Asplenium bourgaei

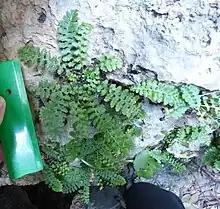
"Asplenium bourgaei" from Antalya (Turkey)

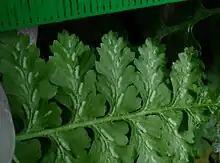
"Asplenium bourgaei" from Antalya (Turkey)

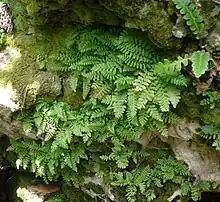
"Asplenium bourgaei" from Antalya (Turkey)

A small (4–7 cm), mid-green fern with centrally-radiating small fronds divided into close oblong leaflets with deep lobes giving a very crinkly look to the fern, the middle leaflet bases not stalked but join the frond axis broadly (on the upper half of the leaflet base), the frond stalks are short, black on the underside (the whole frond and axis green upperside), and the fronds droop down when growing on the sides of rocks. The sori under the leaflets are linear, close to the leaflet axis.